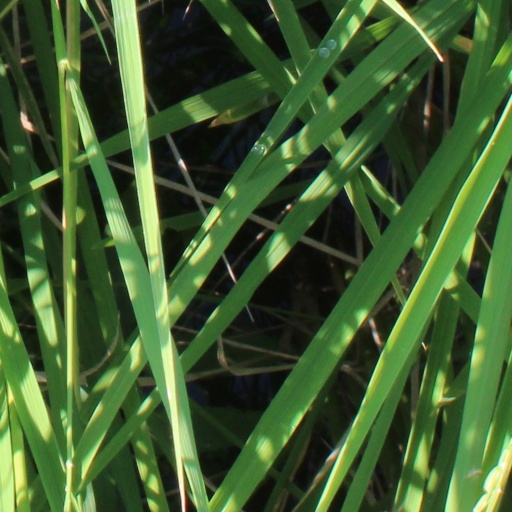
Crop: rice